École Polytechnique Fédérale de Lausanne

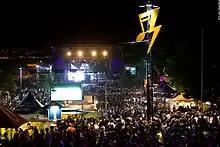
The Balelec Festival is a music festival organized annually on campus.

The school encourages the formation of associations and sports activities on campus. As of 2023, there are nearly a hundred clubs and associations on campus for recreational and social purposes. In addition, the school has its own monthly newspaper, "Flash". Included in the 79 associations are